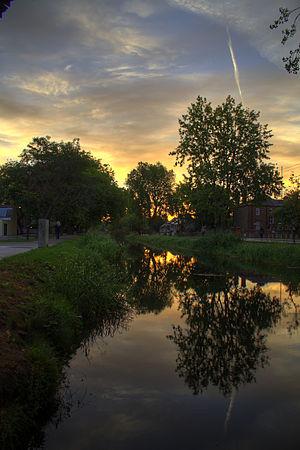
Le Grand Canal sous la stations Charlemont du Luas, a Dublin. 3 photos différentes exposition assemblées avec Luminance HDR